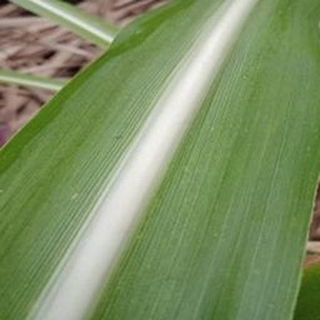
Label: healthy_sugarcane